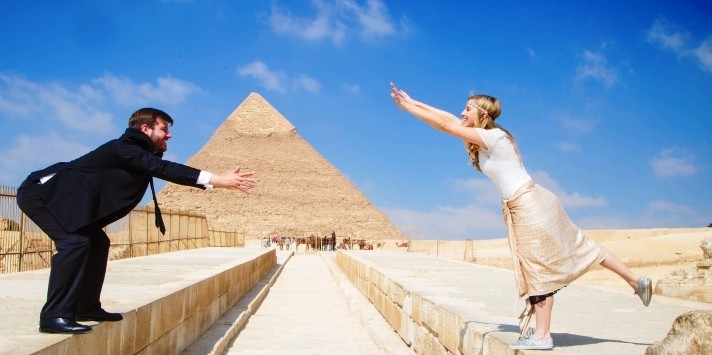
Landmark: Pyramids of Giza